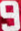
Number: 9